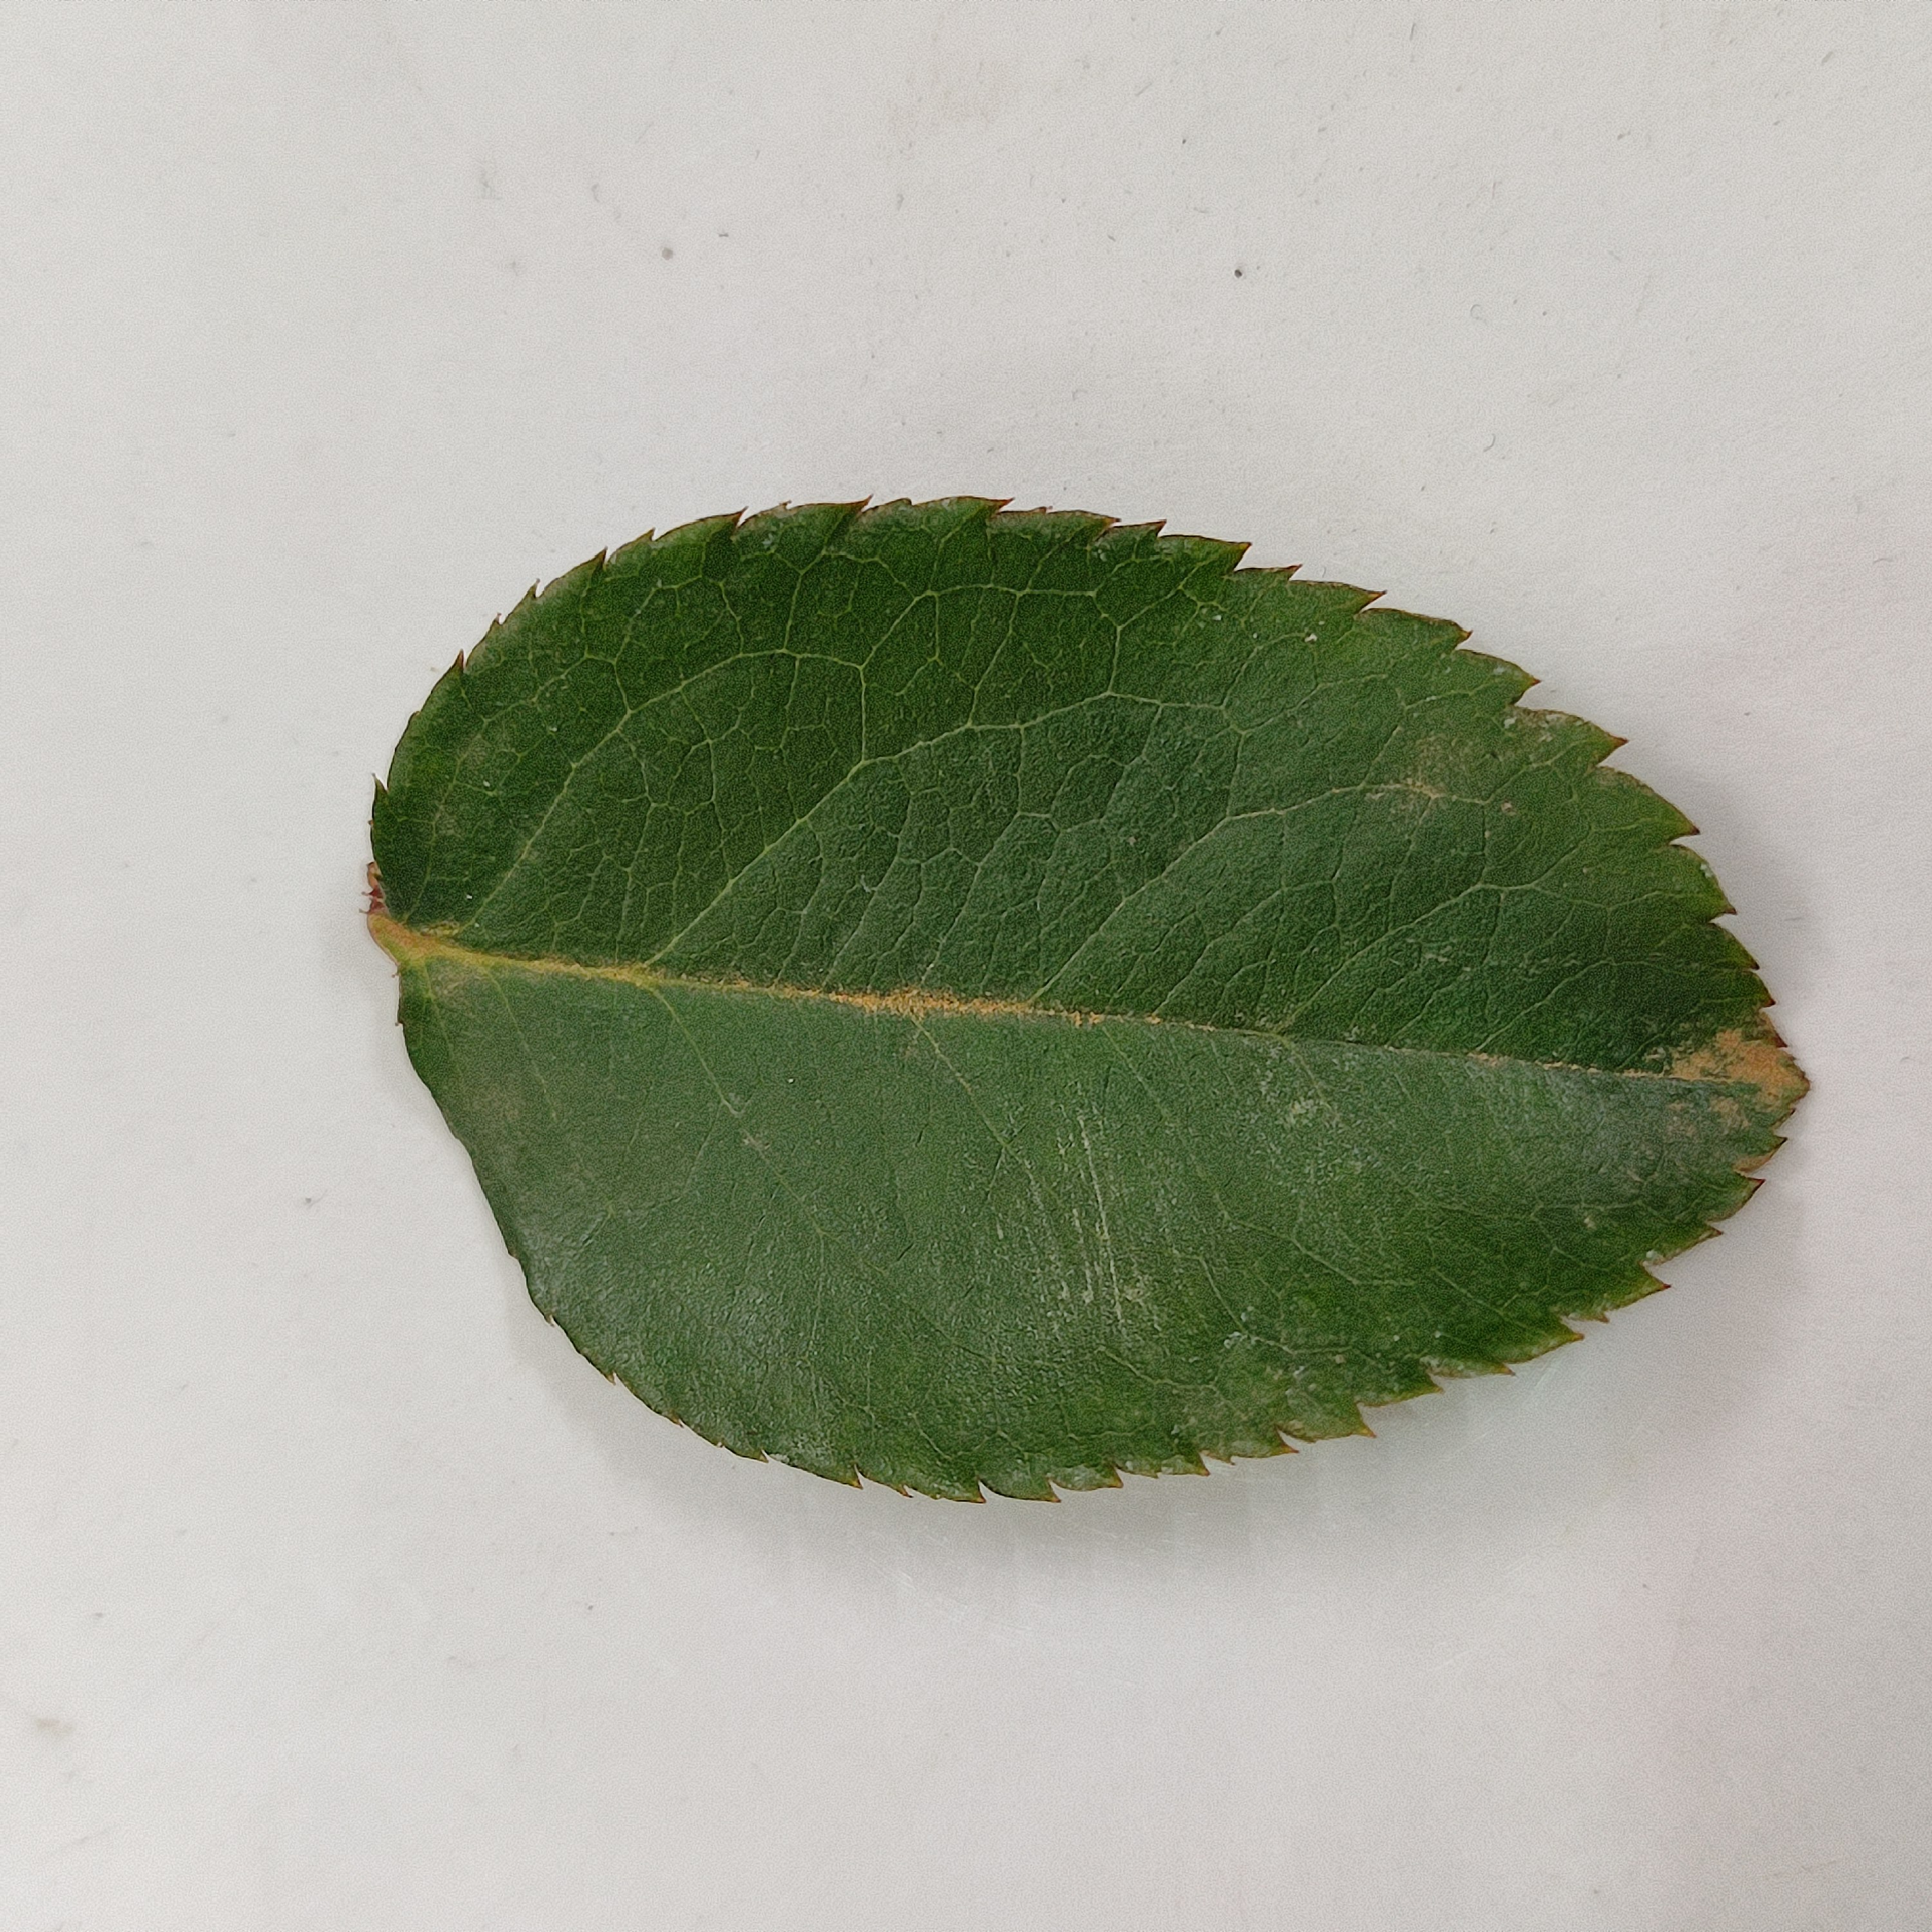
Label: Healthy Leaf